Ocoee Dam No. 2

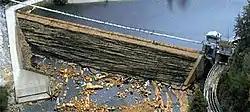

Ocoee Dam Number 2 is a hydroelectric dam on the Ocoee River in Polk County in the U.S. state of Tennessee. The dam impounds the Ocoee No. 2 Reservoir and is one of four dams on the Toccoa/Ocoee River owned and operated by the Tennessee Valley Authority. It was completed in 1913.